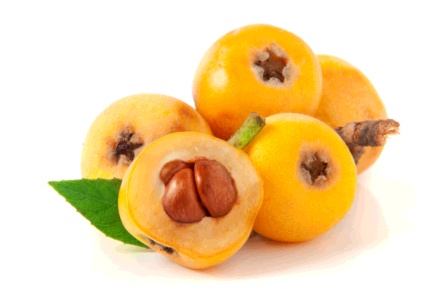
NESPULLA (100 Gram)
EAN : 30667. Kujdes Cmimi eshte per 100 Gram. Sqarim per sasine: Kur plotesoni sasine kriteri eshte: 100g =1; 200g =2; …..1kg =10; ….. etj. Menyra e faturimit: Faturimi do te behet sipas peshes se sakte te peshores.
Brand: OneStop
Category: Food, Beverages & Tobacco > Food Items > Fruits & Vegetables > Fresh & Frozen Fruits > Loquats